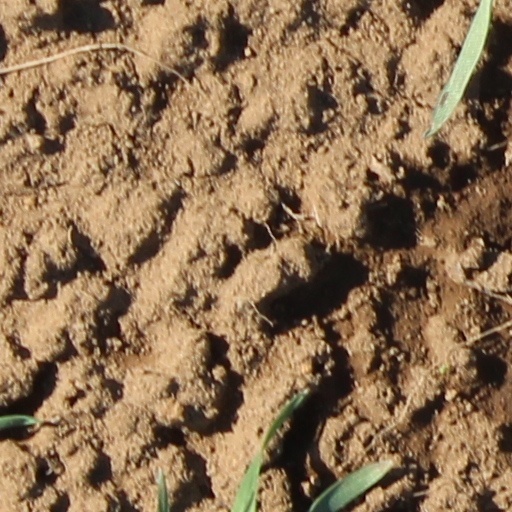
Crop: wheat